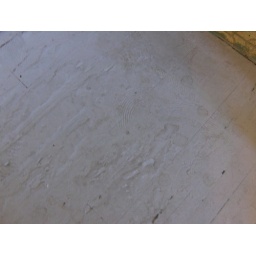
kitchen floor in transition